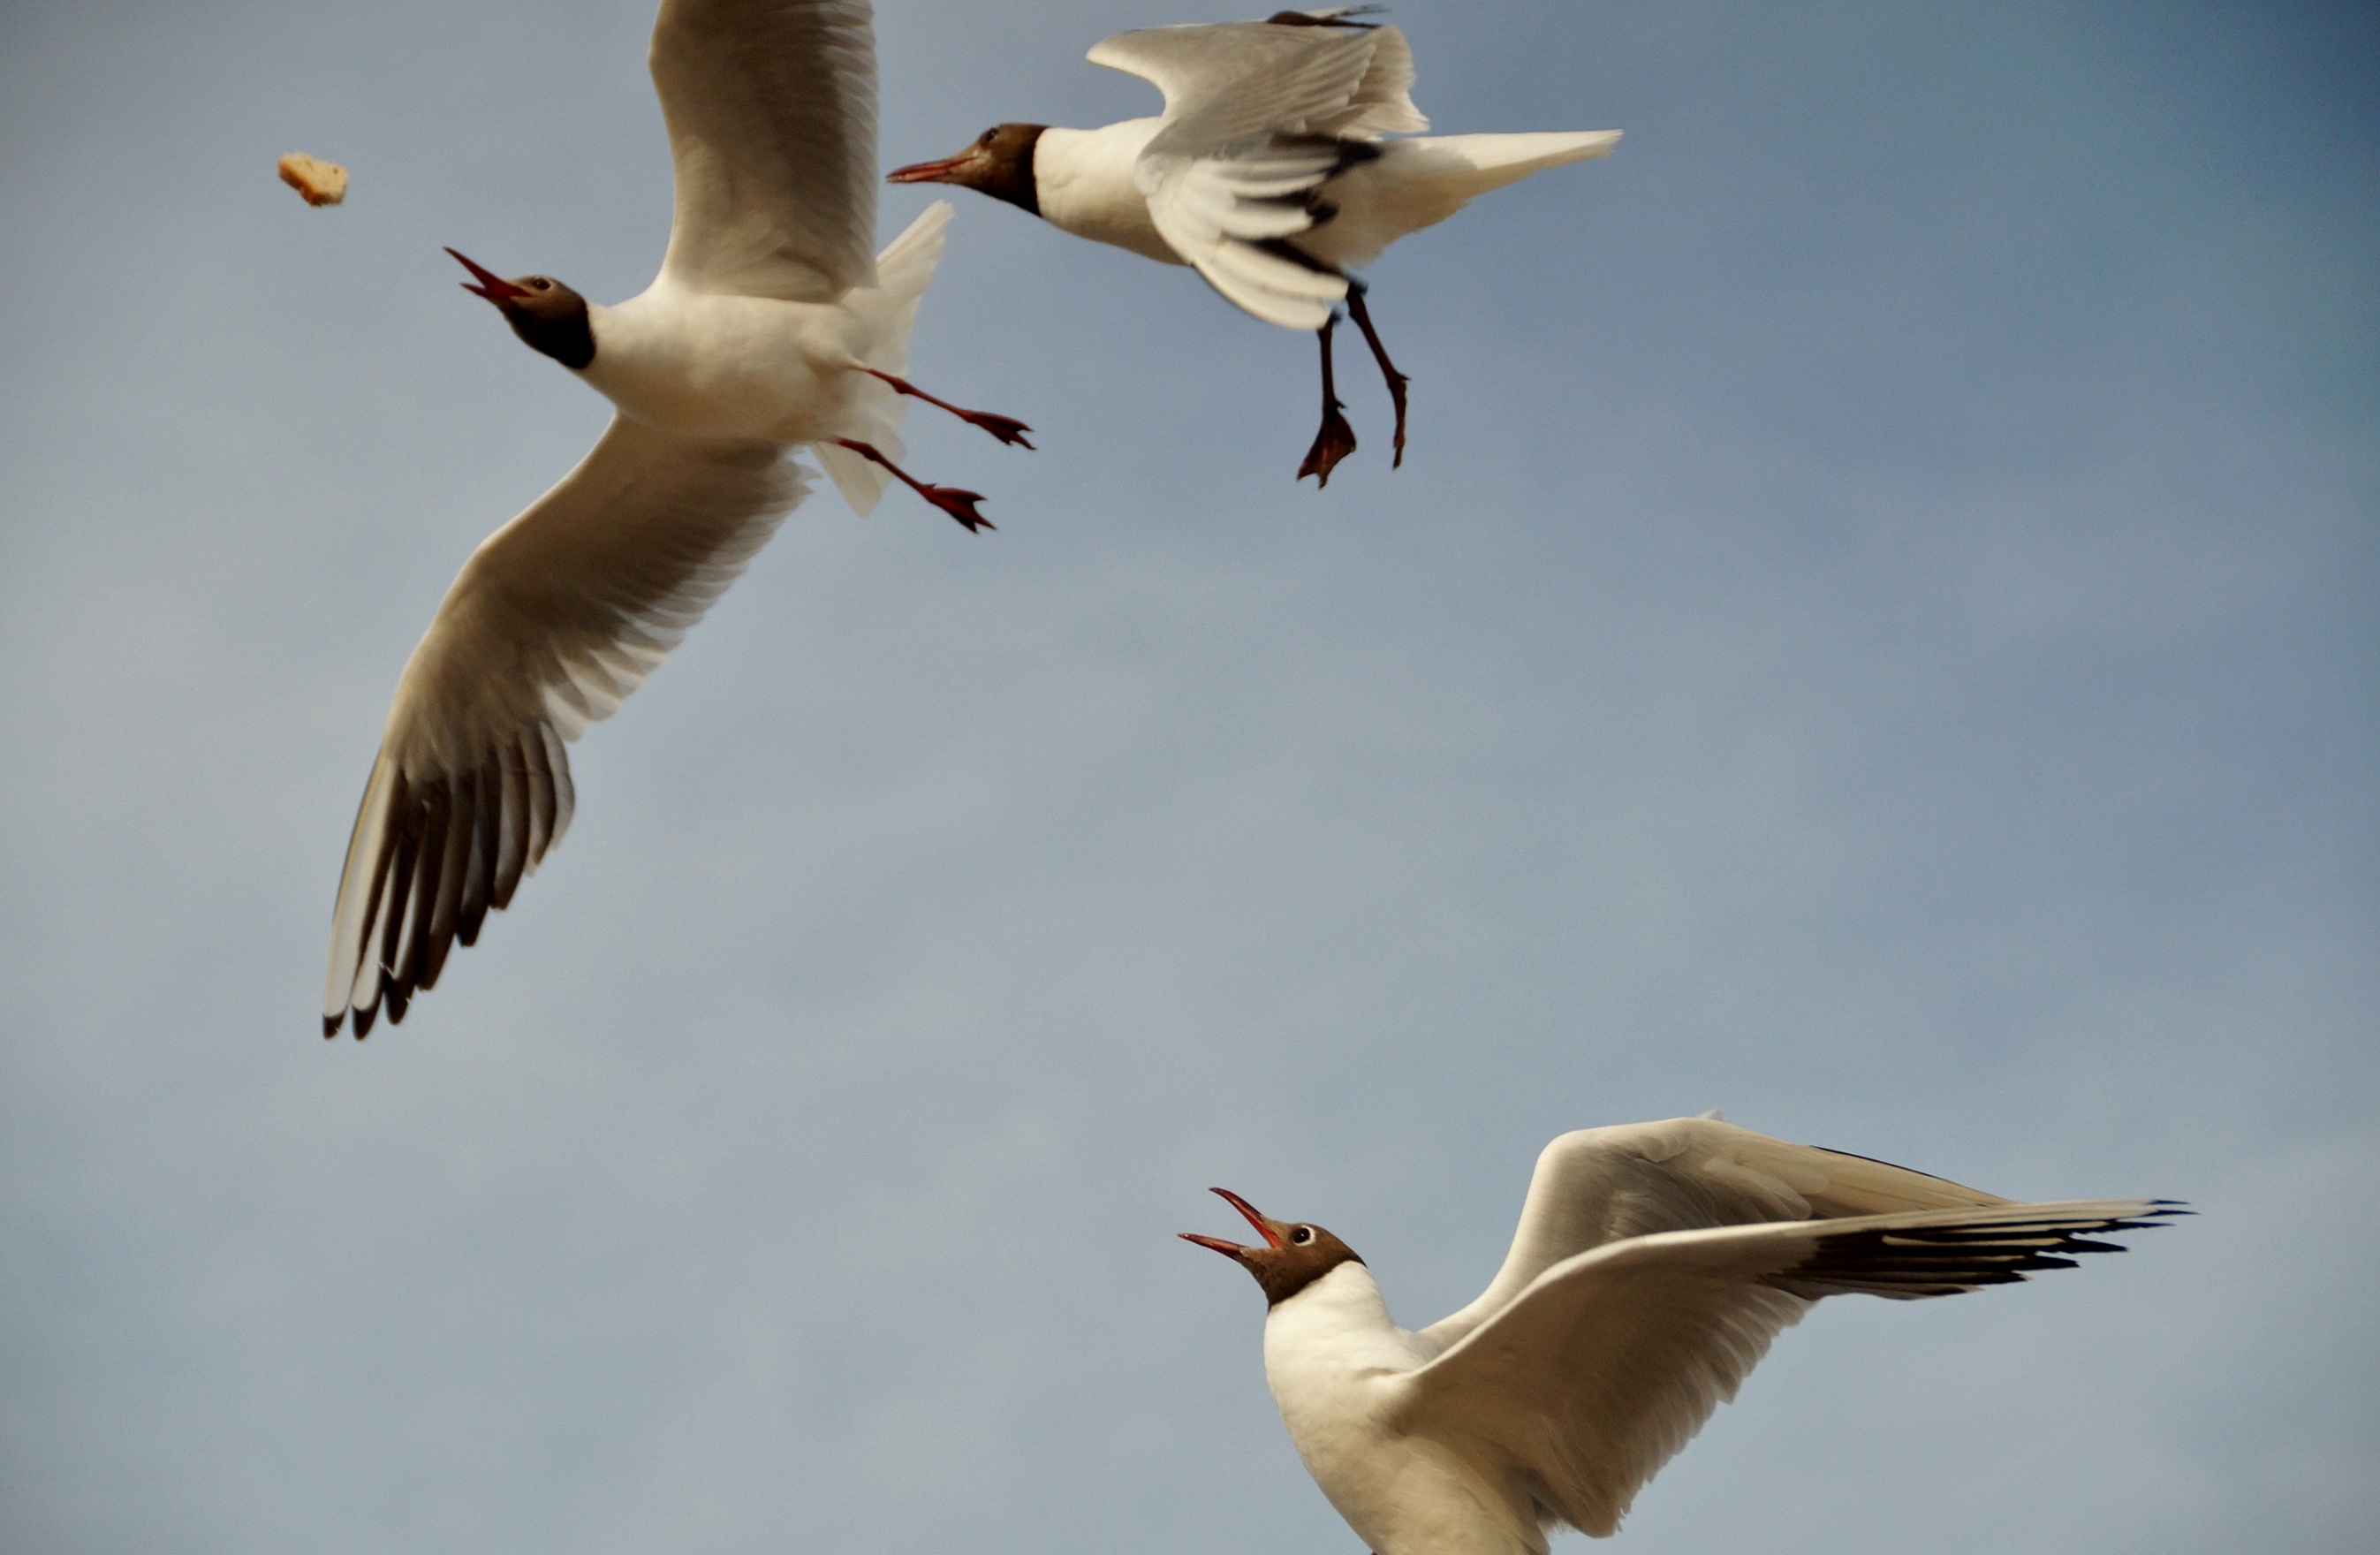
bird, wing, seabird, heaven, gull, beak, flight, fauna, sea bird, gulls, duck, goose, vertebrate, waterfowl, water bird, canard, shorebird, morsel, flies, bird migration, the seagulls, charadriiformes, the seagull, european herring gull, animal migration, ducks geese and swans